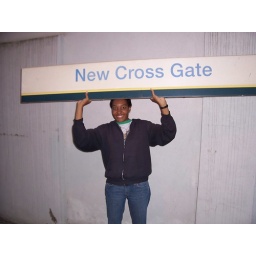
Iain found this train station sign in our trash area. So pictures needed to be taken! This is me....